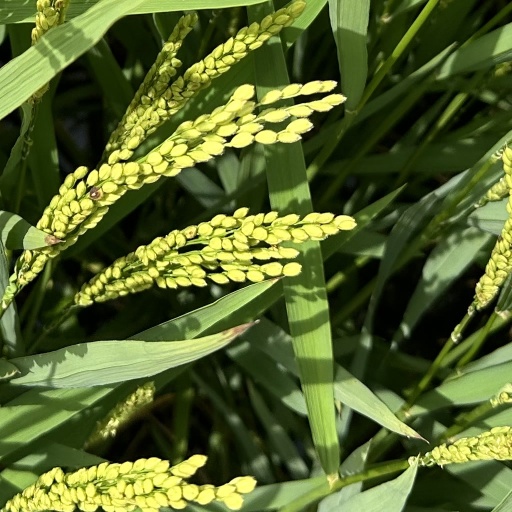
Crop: rice